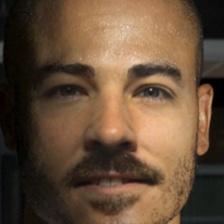
Label: faces